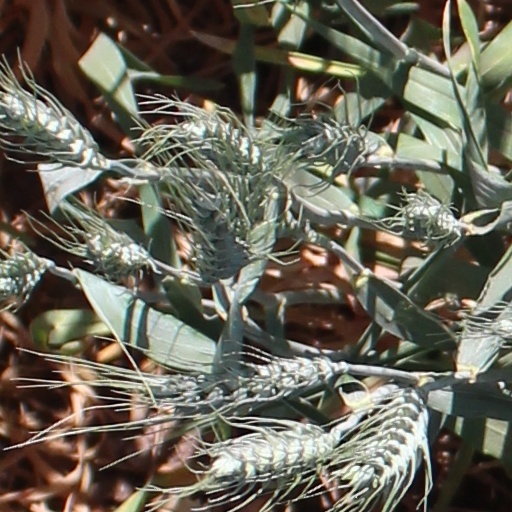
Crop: wheat